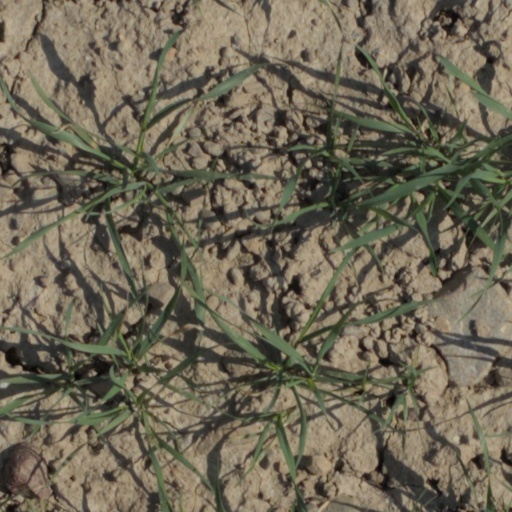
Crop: wheat